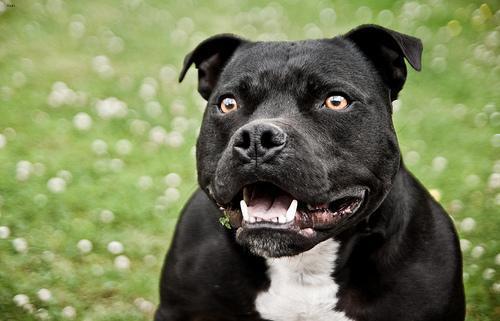
staffordshire bull terrier